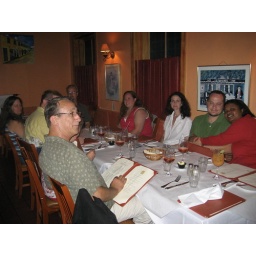
Out to dinner our last night in Bermuda. I had pizza with chicken and apples.